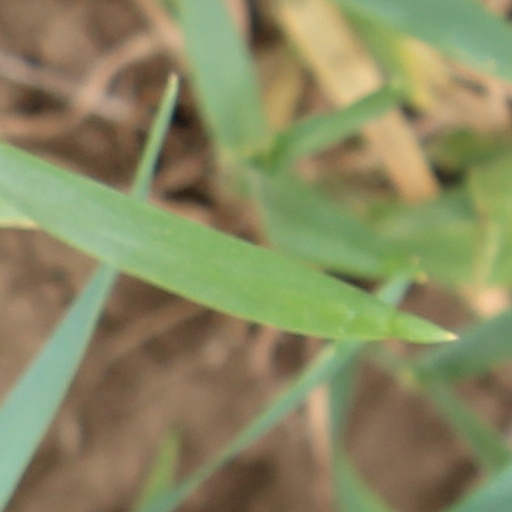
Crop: wheat